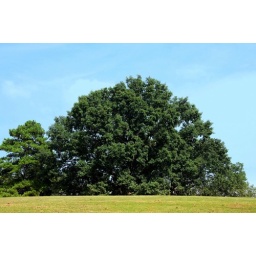
just a big tree in the middle of a big hill